How to Undress in Front of Your Husband

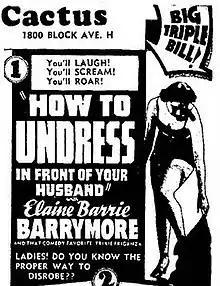
Theatrical release poster

How to Undress in Front of Your Husband is a 1937 short comedic film directed by Dwain Esper.